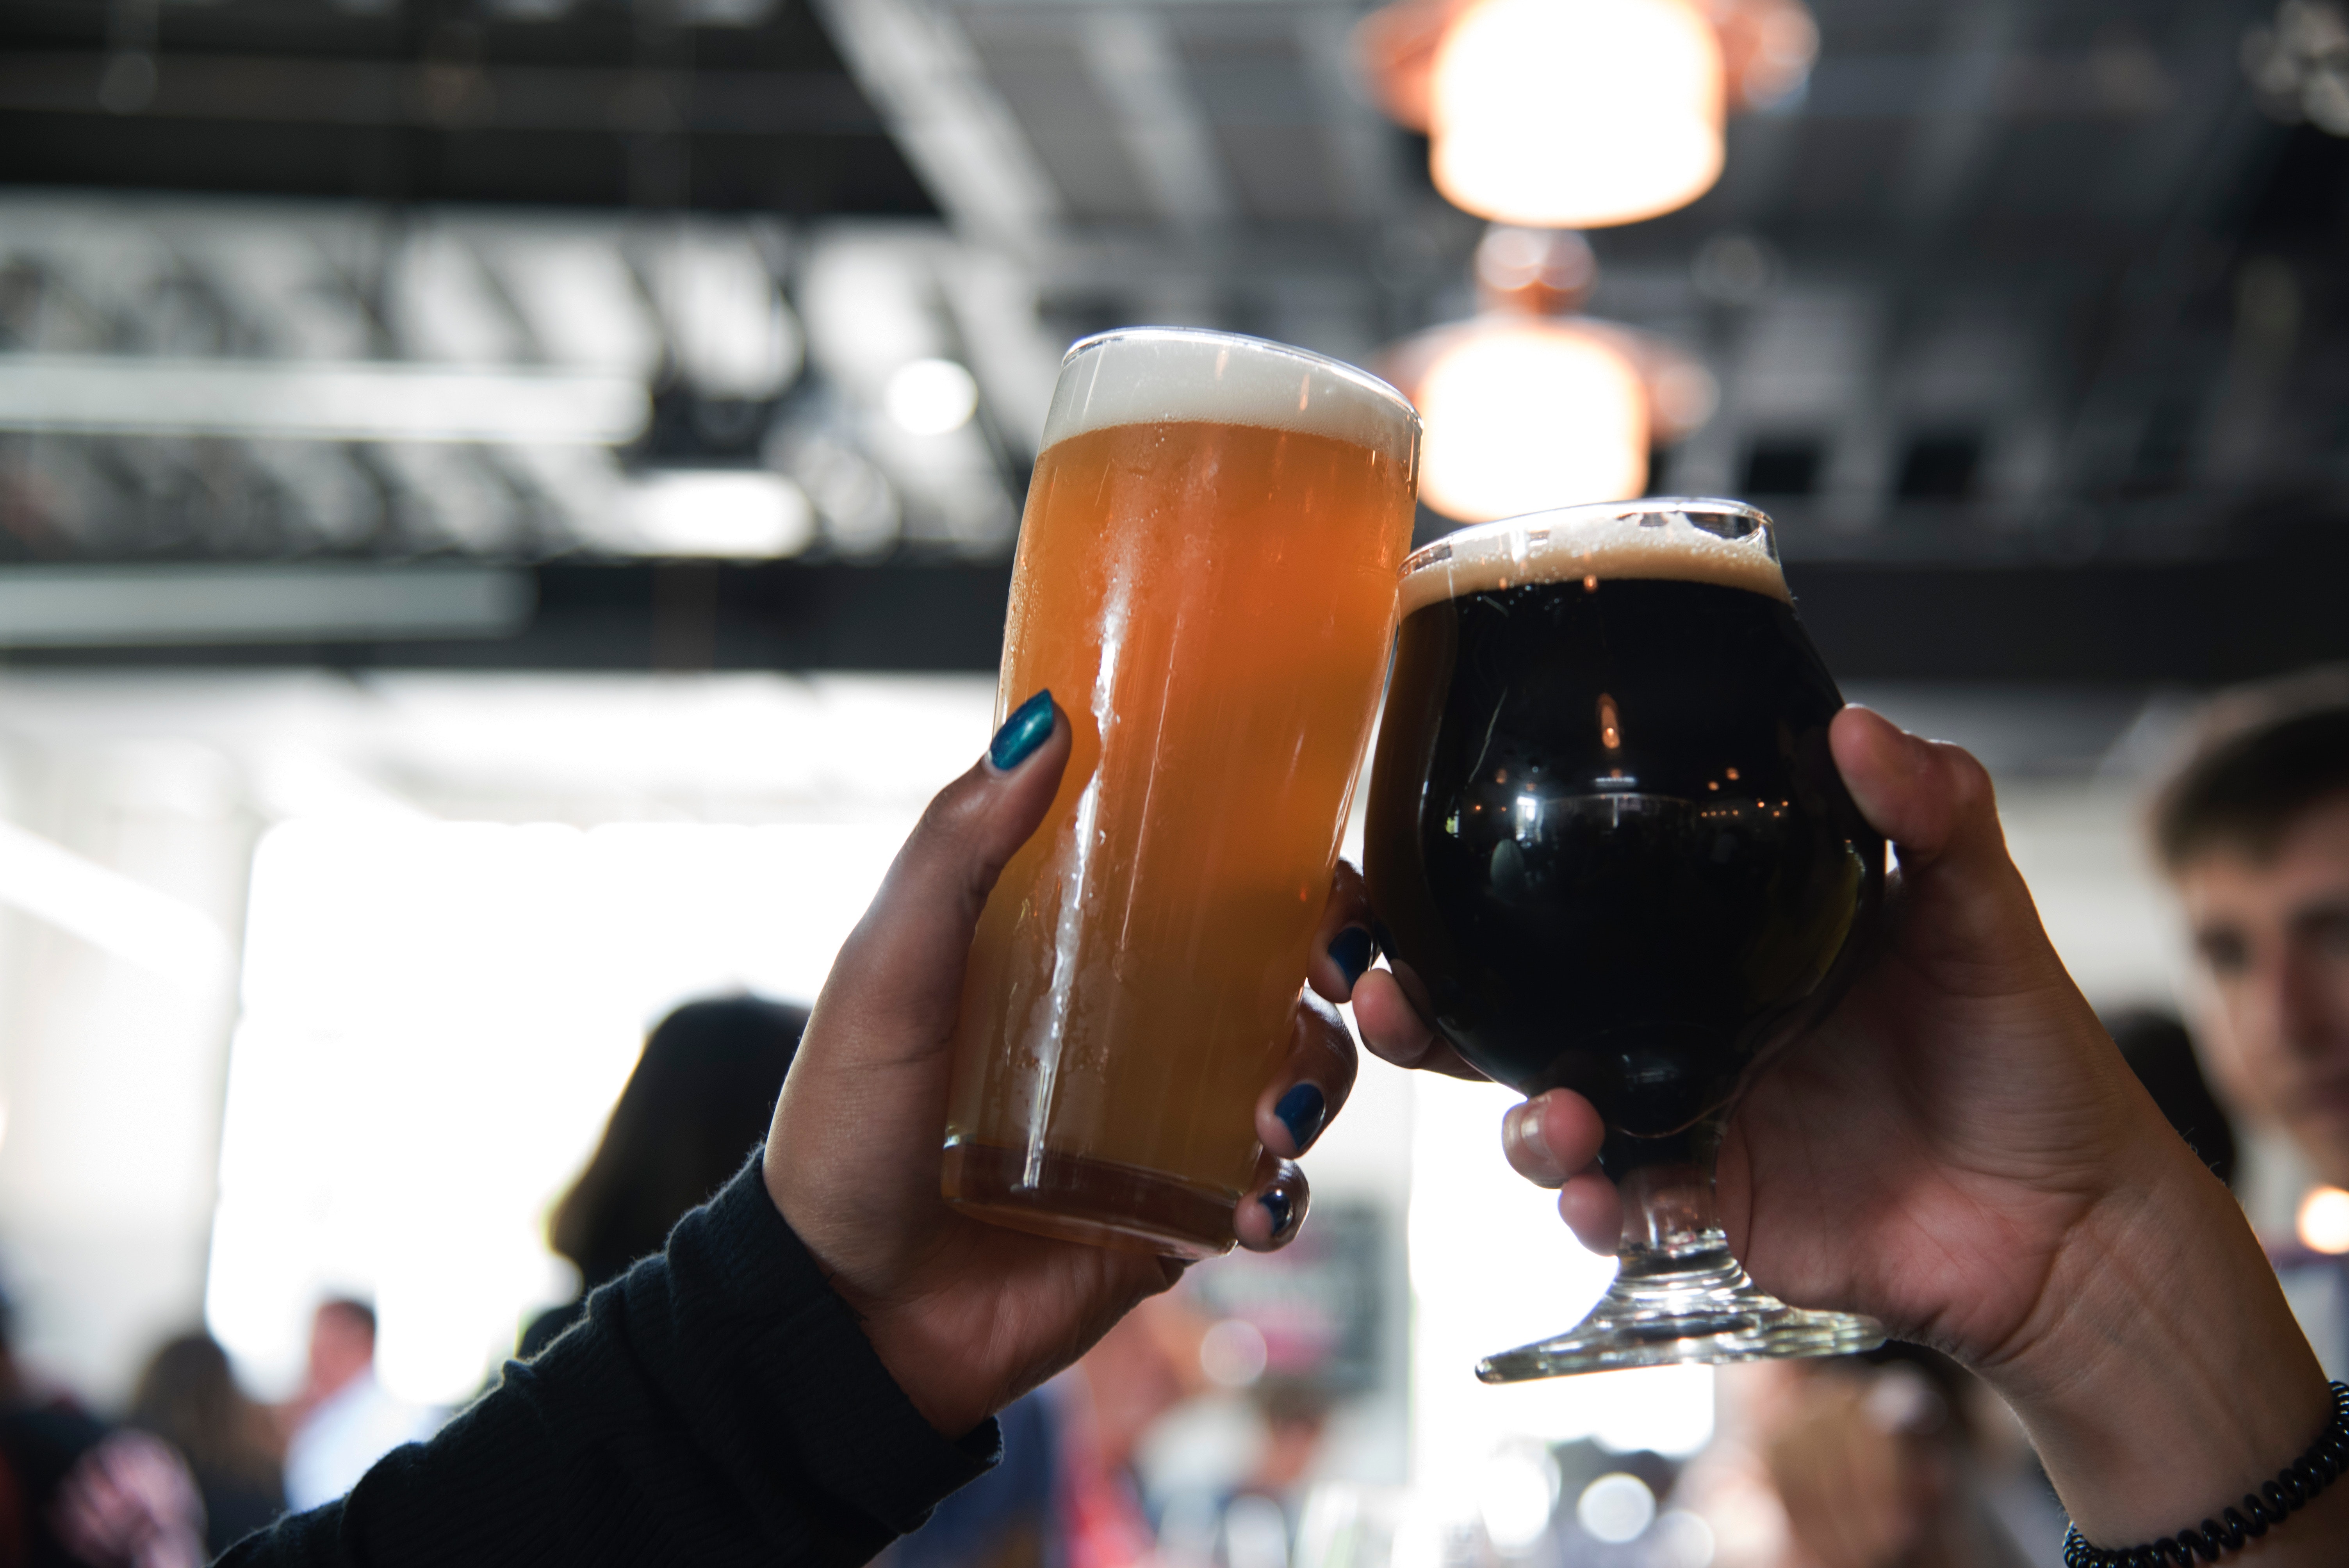
drink, alcoholic beverage, beer, alcohol, pint us, wine, distilled beverage, stemware, liqueur, bottle